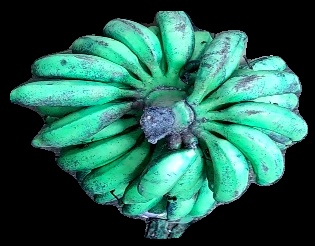
Variety: rasbale
Grade: grade3